San Carlos Apache Indian Reservation

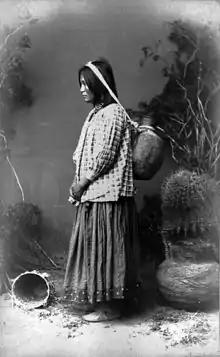
San Carlos Apache woman

After the Chiricahuan Apache were deported east to Florida in 1886, San Carlos became the reservation for various other relocated Apachean-speaking groups. These included the Pinal Coyotero of the northern Gila River area, the former San Carlos Apache bands Aravaipa (also "Arivaipa" or "Tsee Zhinnee"), Pinaleño (also "Pinal Apache" or "Tiis Ebah Nnee"), Apache Peaks (also called "Bichi Lehe Nnee"), and San Carlos proper (also "Tiis Zhaazhe Bikoh" or ′Small Cottonwood Canyon People′), the former Canyon Creek, Carrizo Creek and Cibecue bands of the Cibecue Apache.